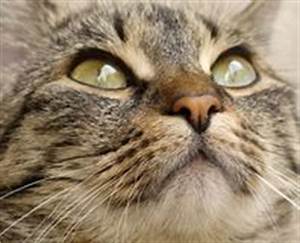
Label: gatto